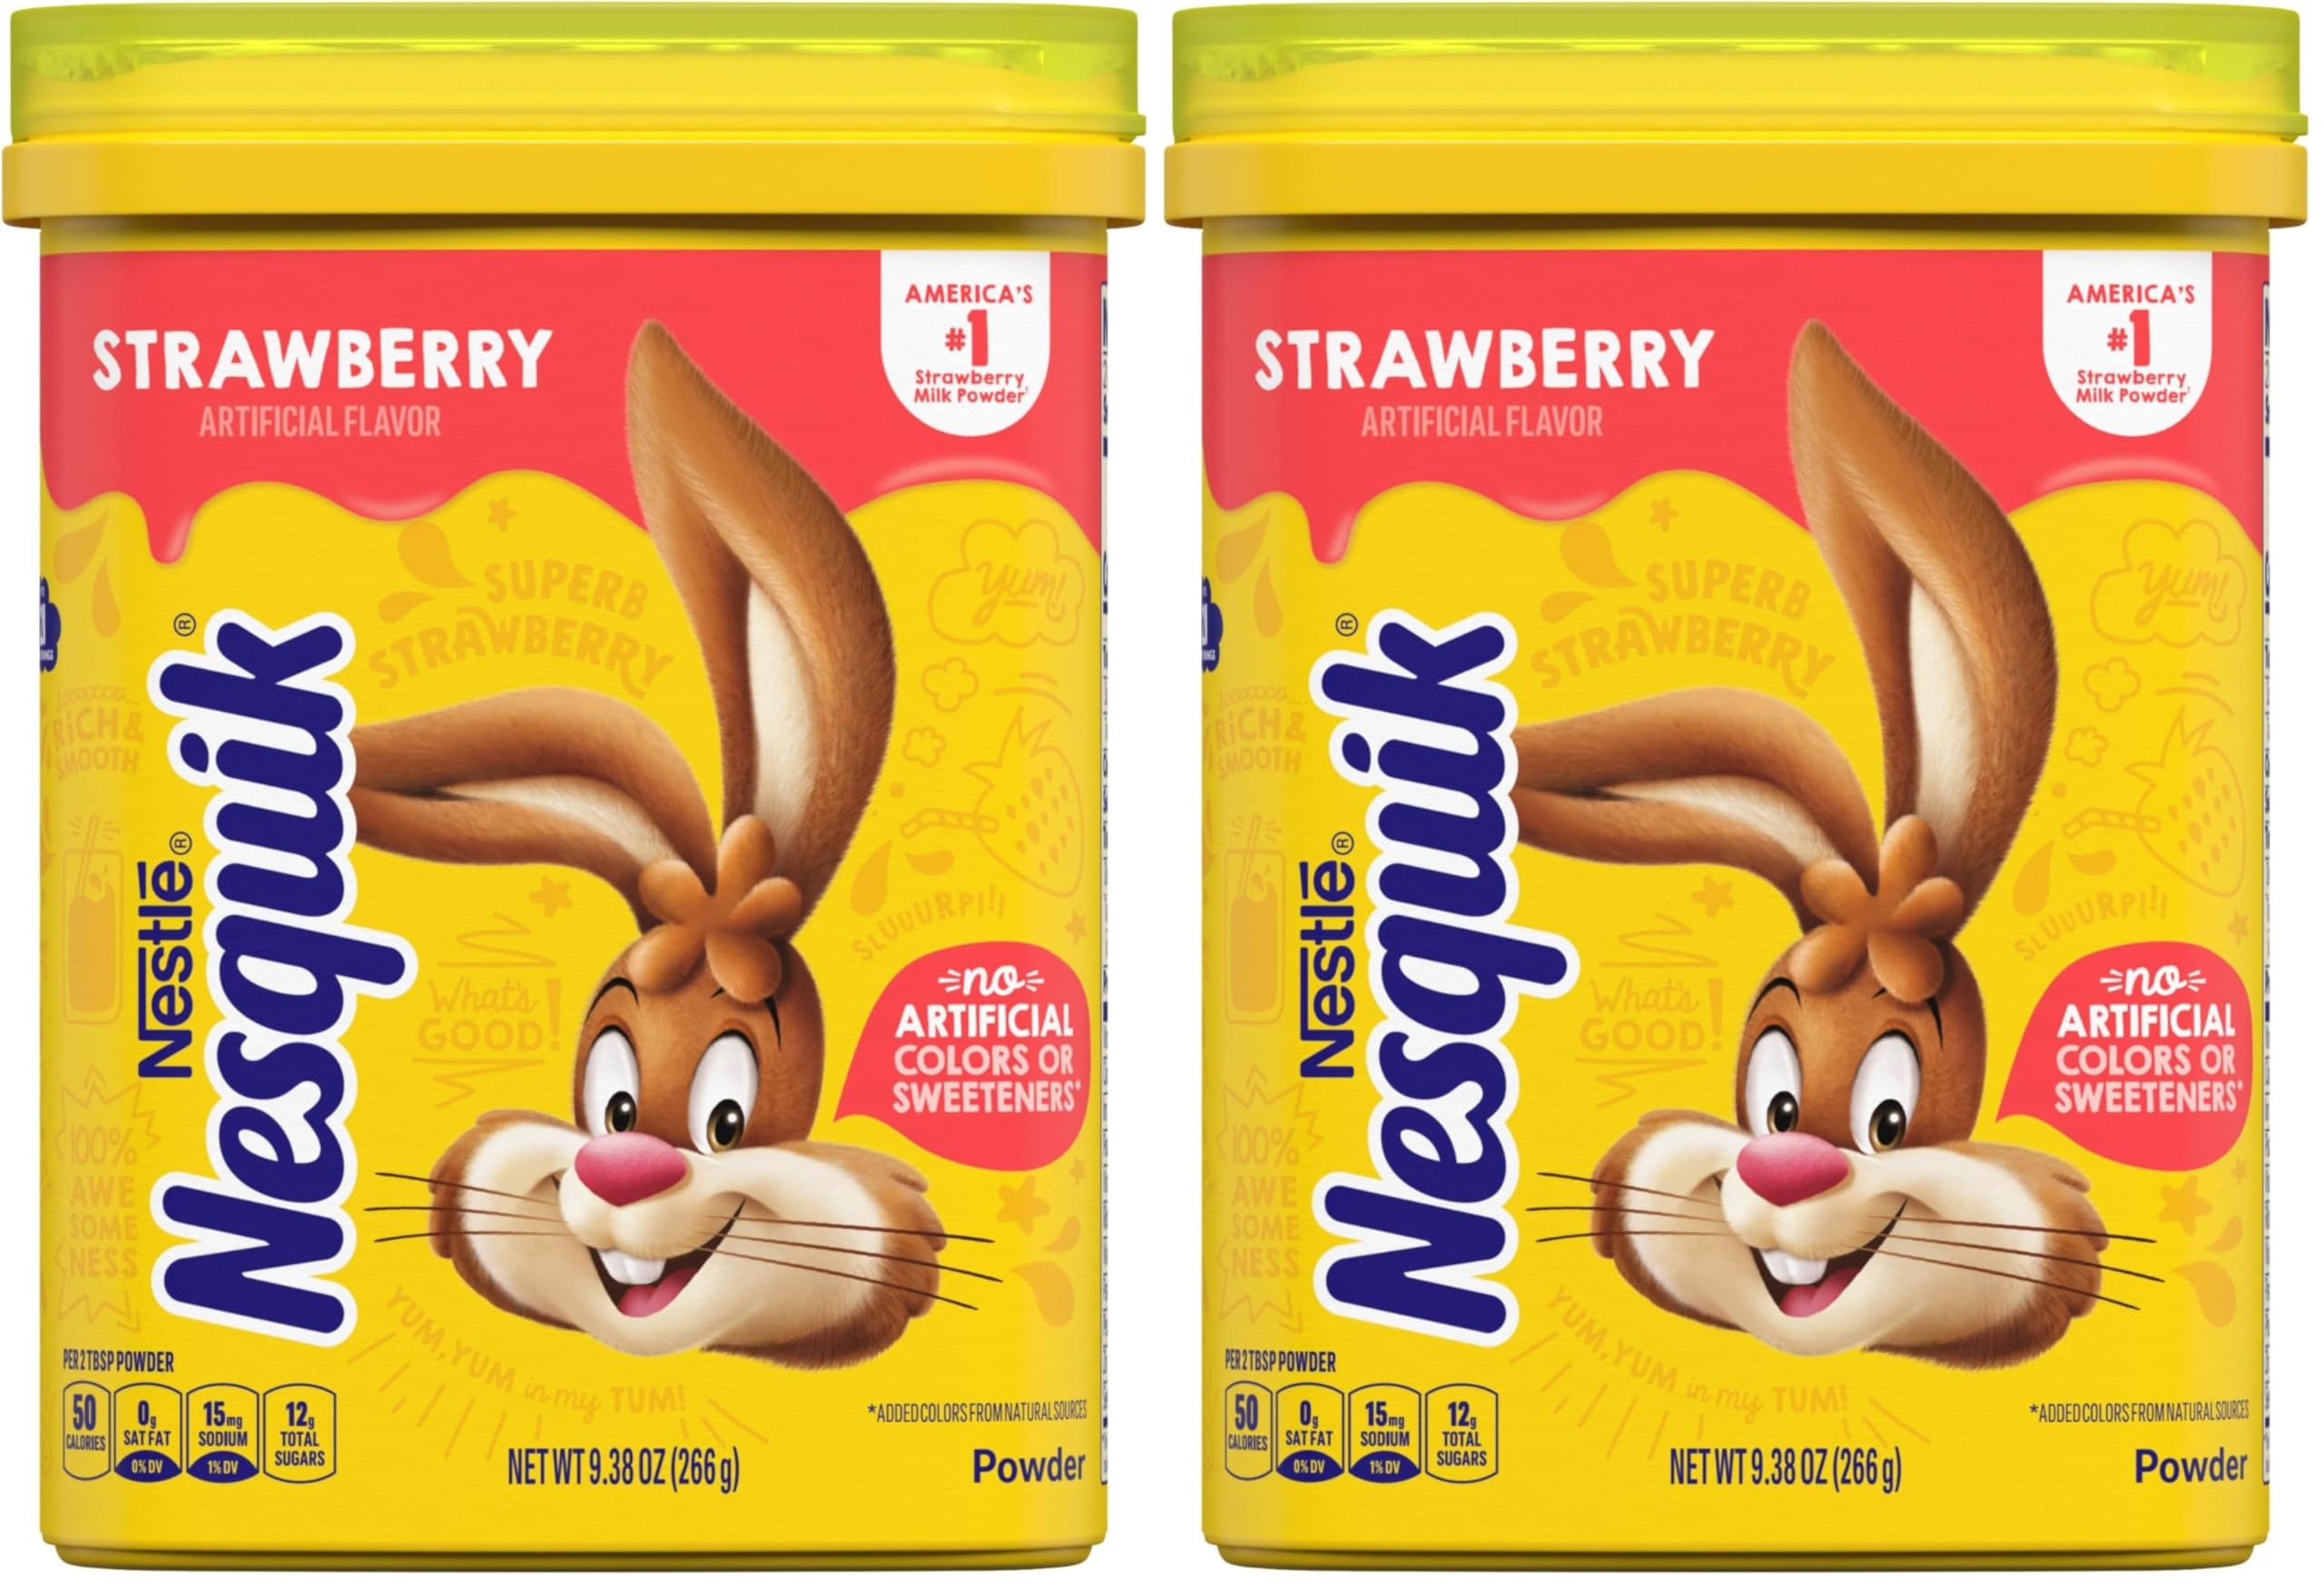
Item Name: Nesquik Strawberry Powder Drink Mix (Pack of 2)
Bullet Point 1: The information below is per-pack only
Bullet Point 2: One 9.38 oz container of Nesquik Strawberry Flavored Powder Drink Mix SNAP and EBT Eligible item
Bullet Point 3: Nesquik Strawberry's classic taste is back
Bullet Point 4: Strawberry milk powder contains no high fructose corn syrup
Bullet Point 5: Strawberry mix contains no artificial colors (added colors from natural sources) or sweeteners
Bullet Point 6: Strawberry flavored drink powder is easy to mix with milk
Bullet Point 7: Add 2 Tbsp of Nesquik Strawberry Powder to 8 fl oz of milk for a delicious way to enjoy
Bullet Point 8: Store Nesquik Strawberry Powder in your pantry or in a cool, dry place
Value: 18.76
Unit: Ounce

Price: 3.74